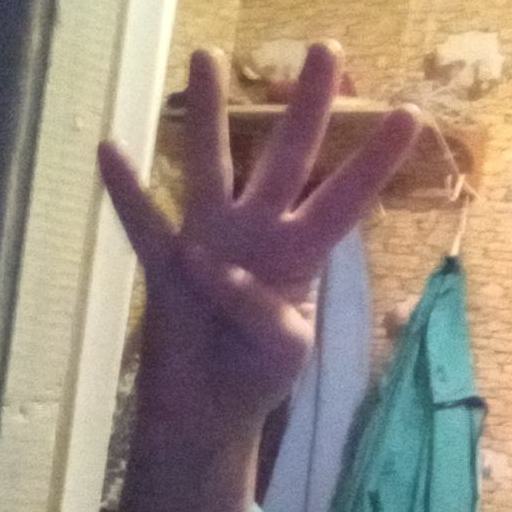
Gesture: four